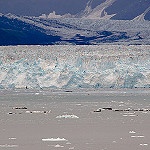
Label: glacier